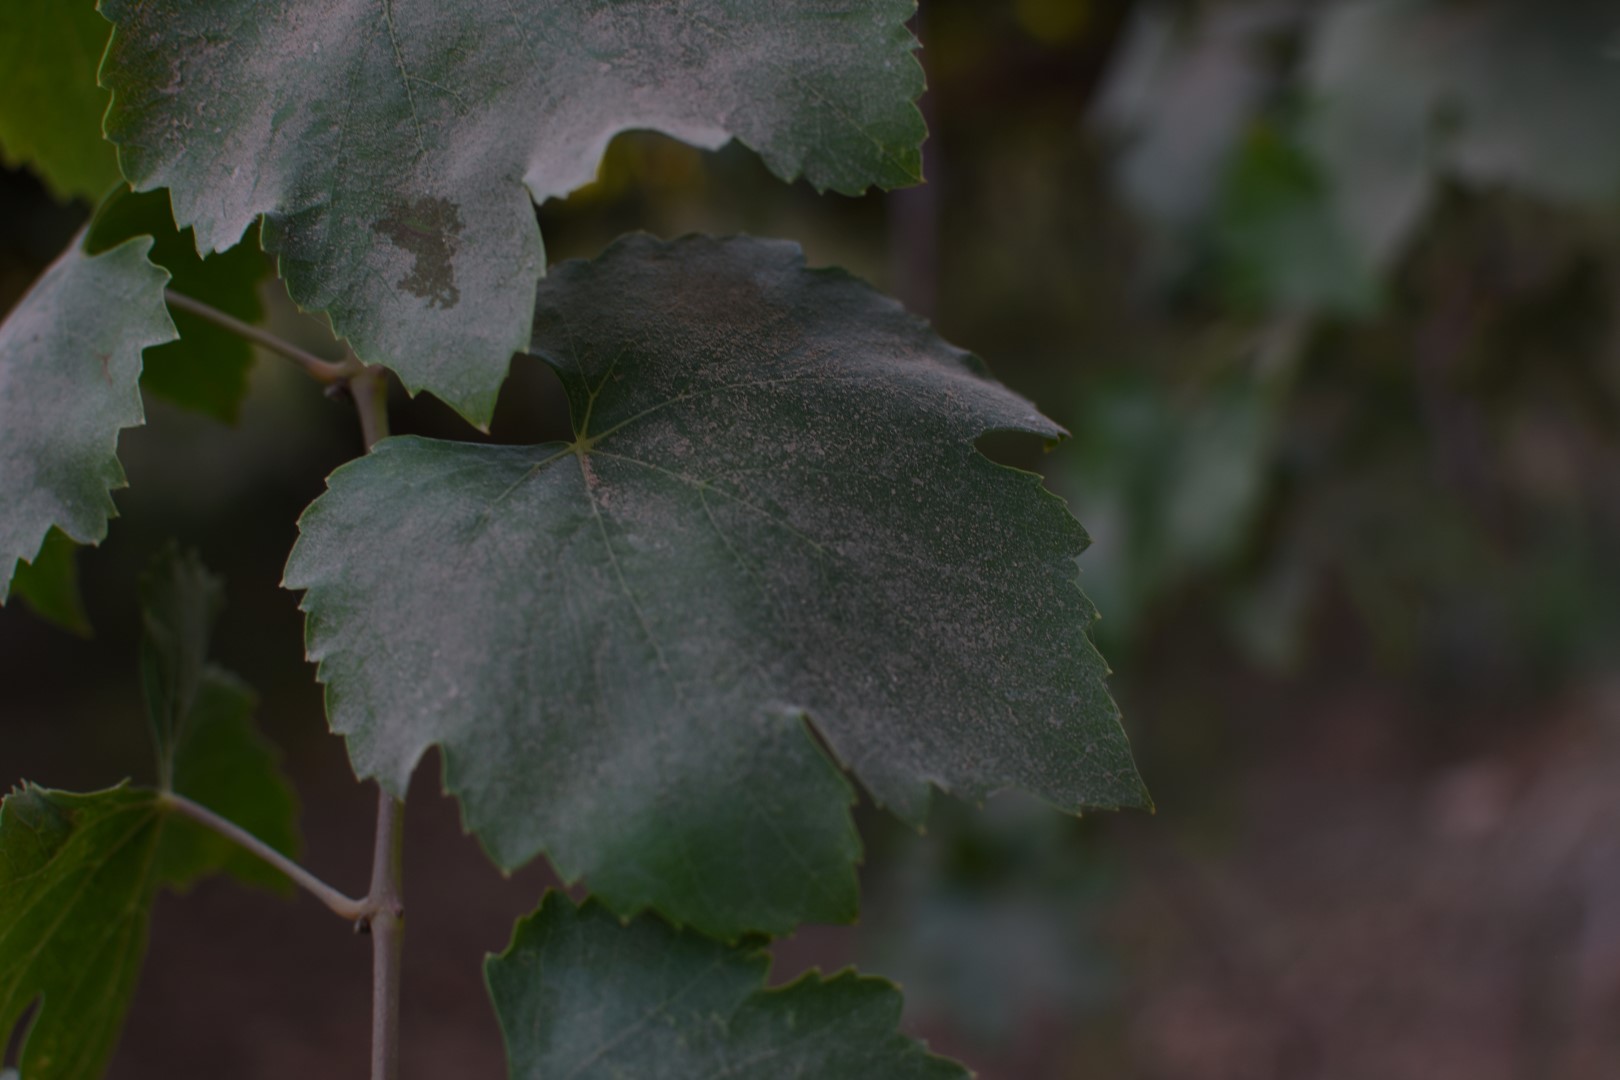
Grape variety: Thompson Seedless